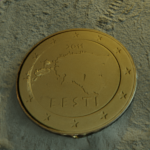
Coin value: 10cents
Country: et
Edition: standard